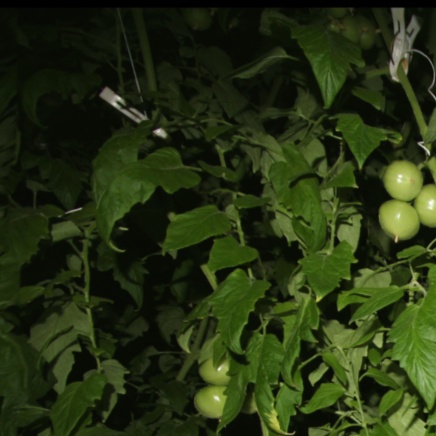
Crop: tomato